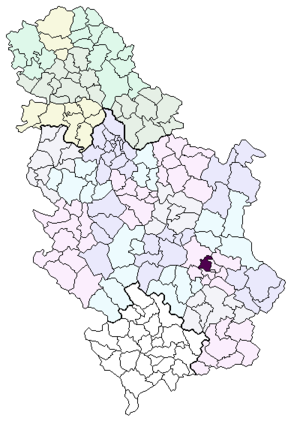
Crveni krst est une municipalité de Serbie située dans le district de Nišava. Elle fait partie des cinq municipalités formant la Ville de Niš. Au recensement de 2011, elle comptait 31 762 habitants.